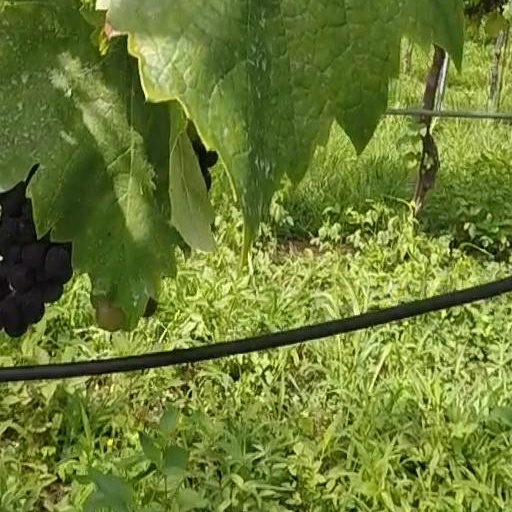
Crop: grape